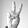
ASL letter: V